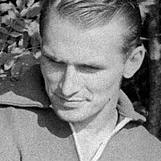
Age: 23